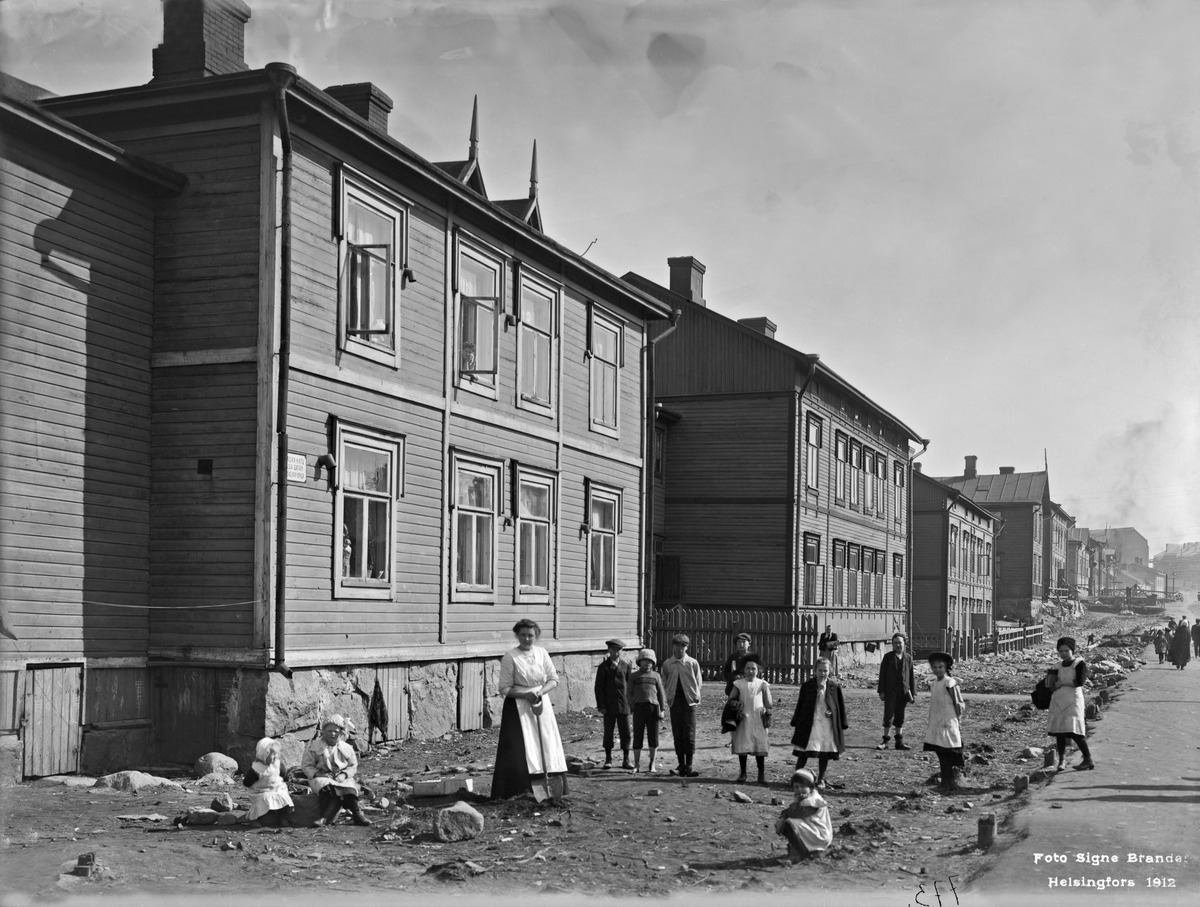
Vaasankatu 29, 27, 25, 23, 21
sisällön kuvaus: Vaasankatu 29, 27, 25, 23, 21. mustavalkoinen
Kuvaaja: Brander, Signe, valokuvaaja
Ajankohta: kuvausaika 1912
Paikka: Suomi, Uusimaa, Helsinki, Harju Helsinki, Vaasankatu 21, 23, 25, 27, 29
Aiheet: puurakennukset, kadunrakennus, lapset